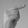
ASL letter: G